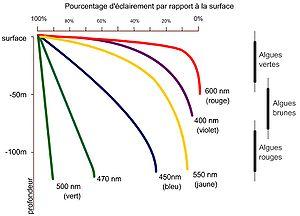
Absorption des différentes longueurs d'onde de la lumière par l'eau, en fonction de la profondeur
Un étage en océanographie est une zone bathymétrique littorale marquée par des types de peuplements benthiques, depuis le haut de la zone d'influence des embruns jusqu'à la fin du plateau continental.